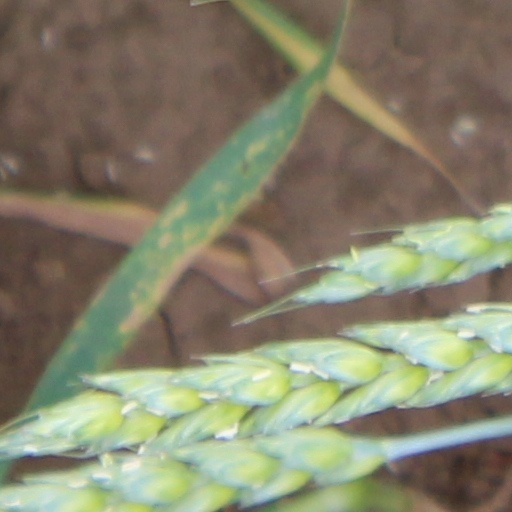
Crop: wheat